Giovanni Riso, Baron of Colòbria

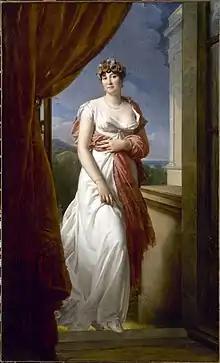
Madame Tallien, grandmother of Giovanni Riso's wife, Thérèsia. Portrait by Gerard painted in 1804, now in the Musée Carnavalet, Paris

"Feudo Murgo". In 1836 he bought the immense "Feudo Murgo" with a land area of 2,350 hectares (approximately 9 square miles) on the southern edge of the fertile Piana di Catania on the east coast of Sicily. The feudo (estate) was described as running from the gates of Carlentini to the sea at the small harbor of Agnone Bagni. The feudo included the ruins of the unfinished founded in 1220 by Sicilian King Federico II (1194-1250), who hunted on the land.